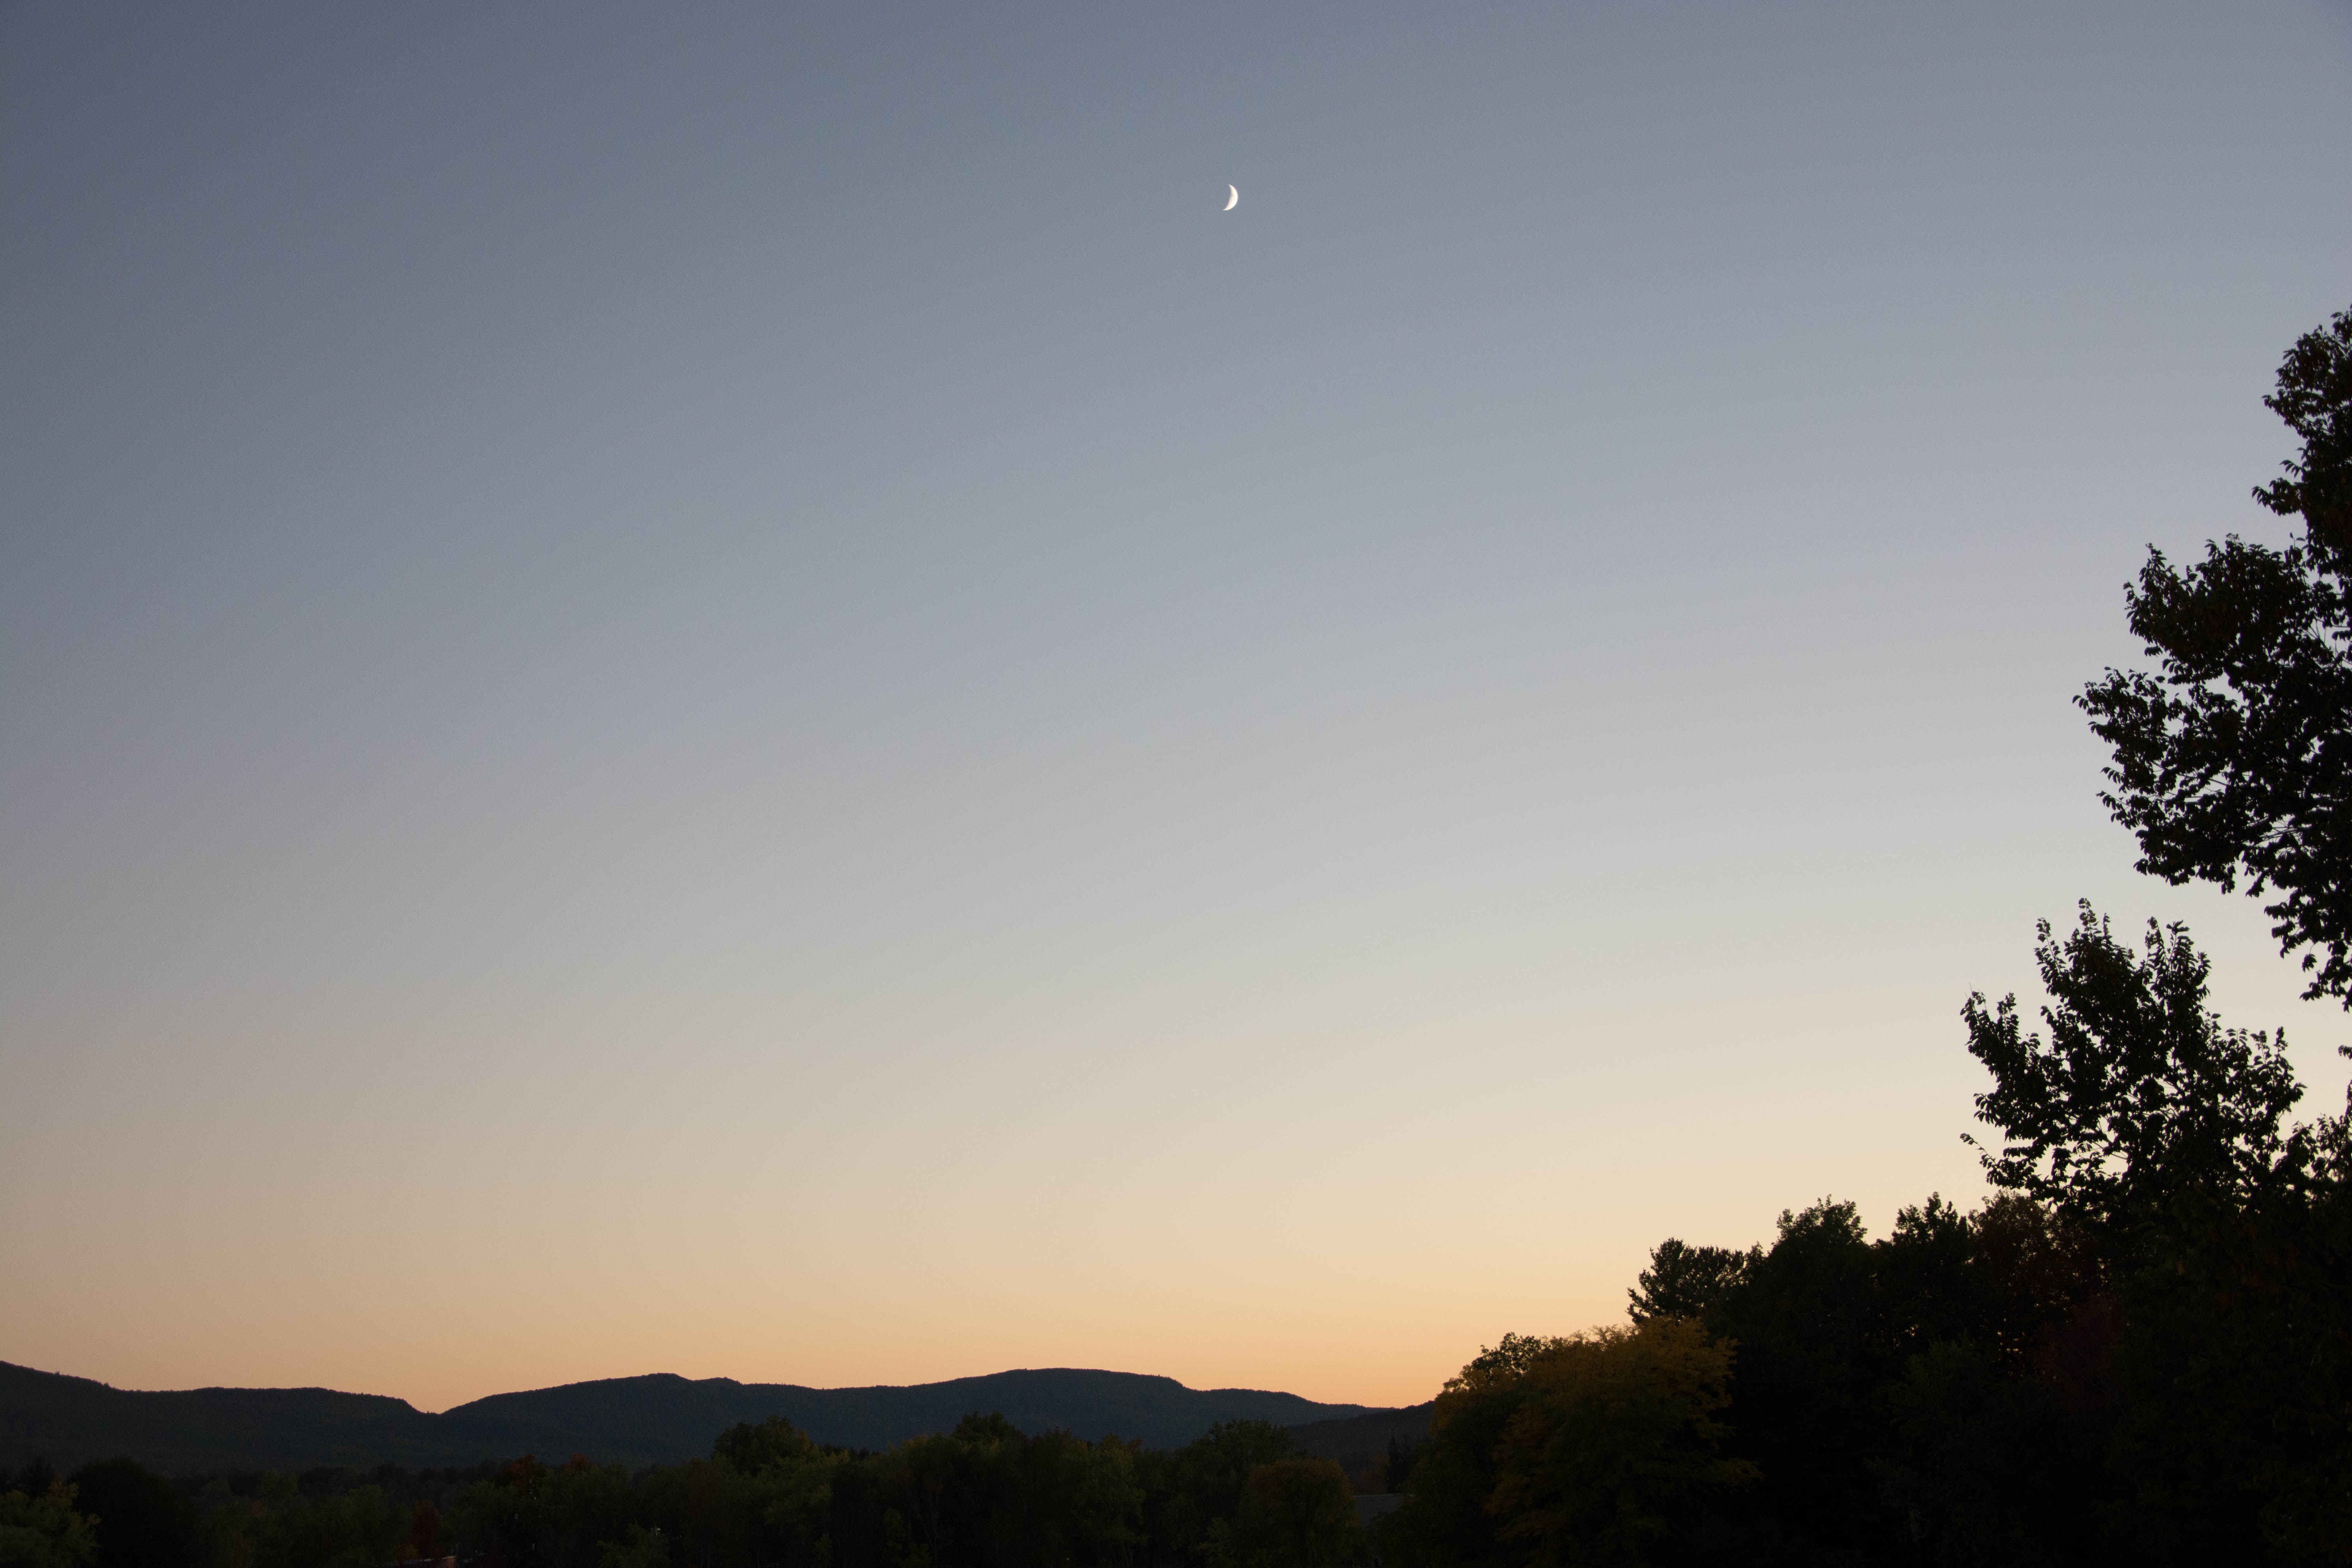
tree, nature, horizon, mountain, cloud, sky, sun, sunrise, sunset, sunlight, morning, hill, dawn, dusk, evening, astronomical object, atmospheric phenomenon, atmosphere of earth